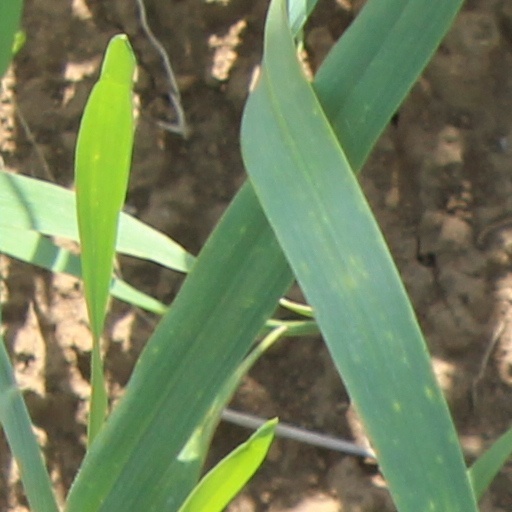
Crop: wheat